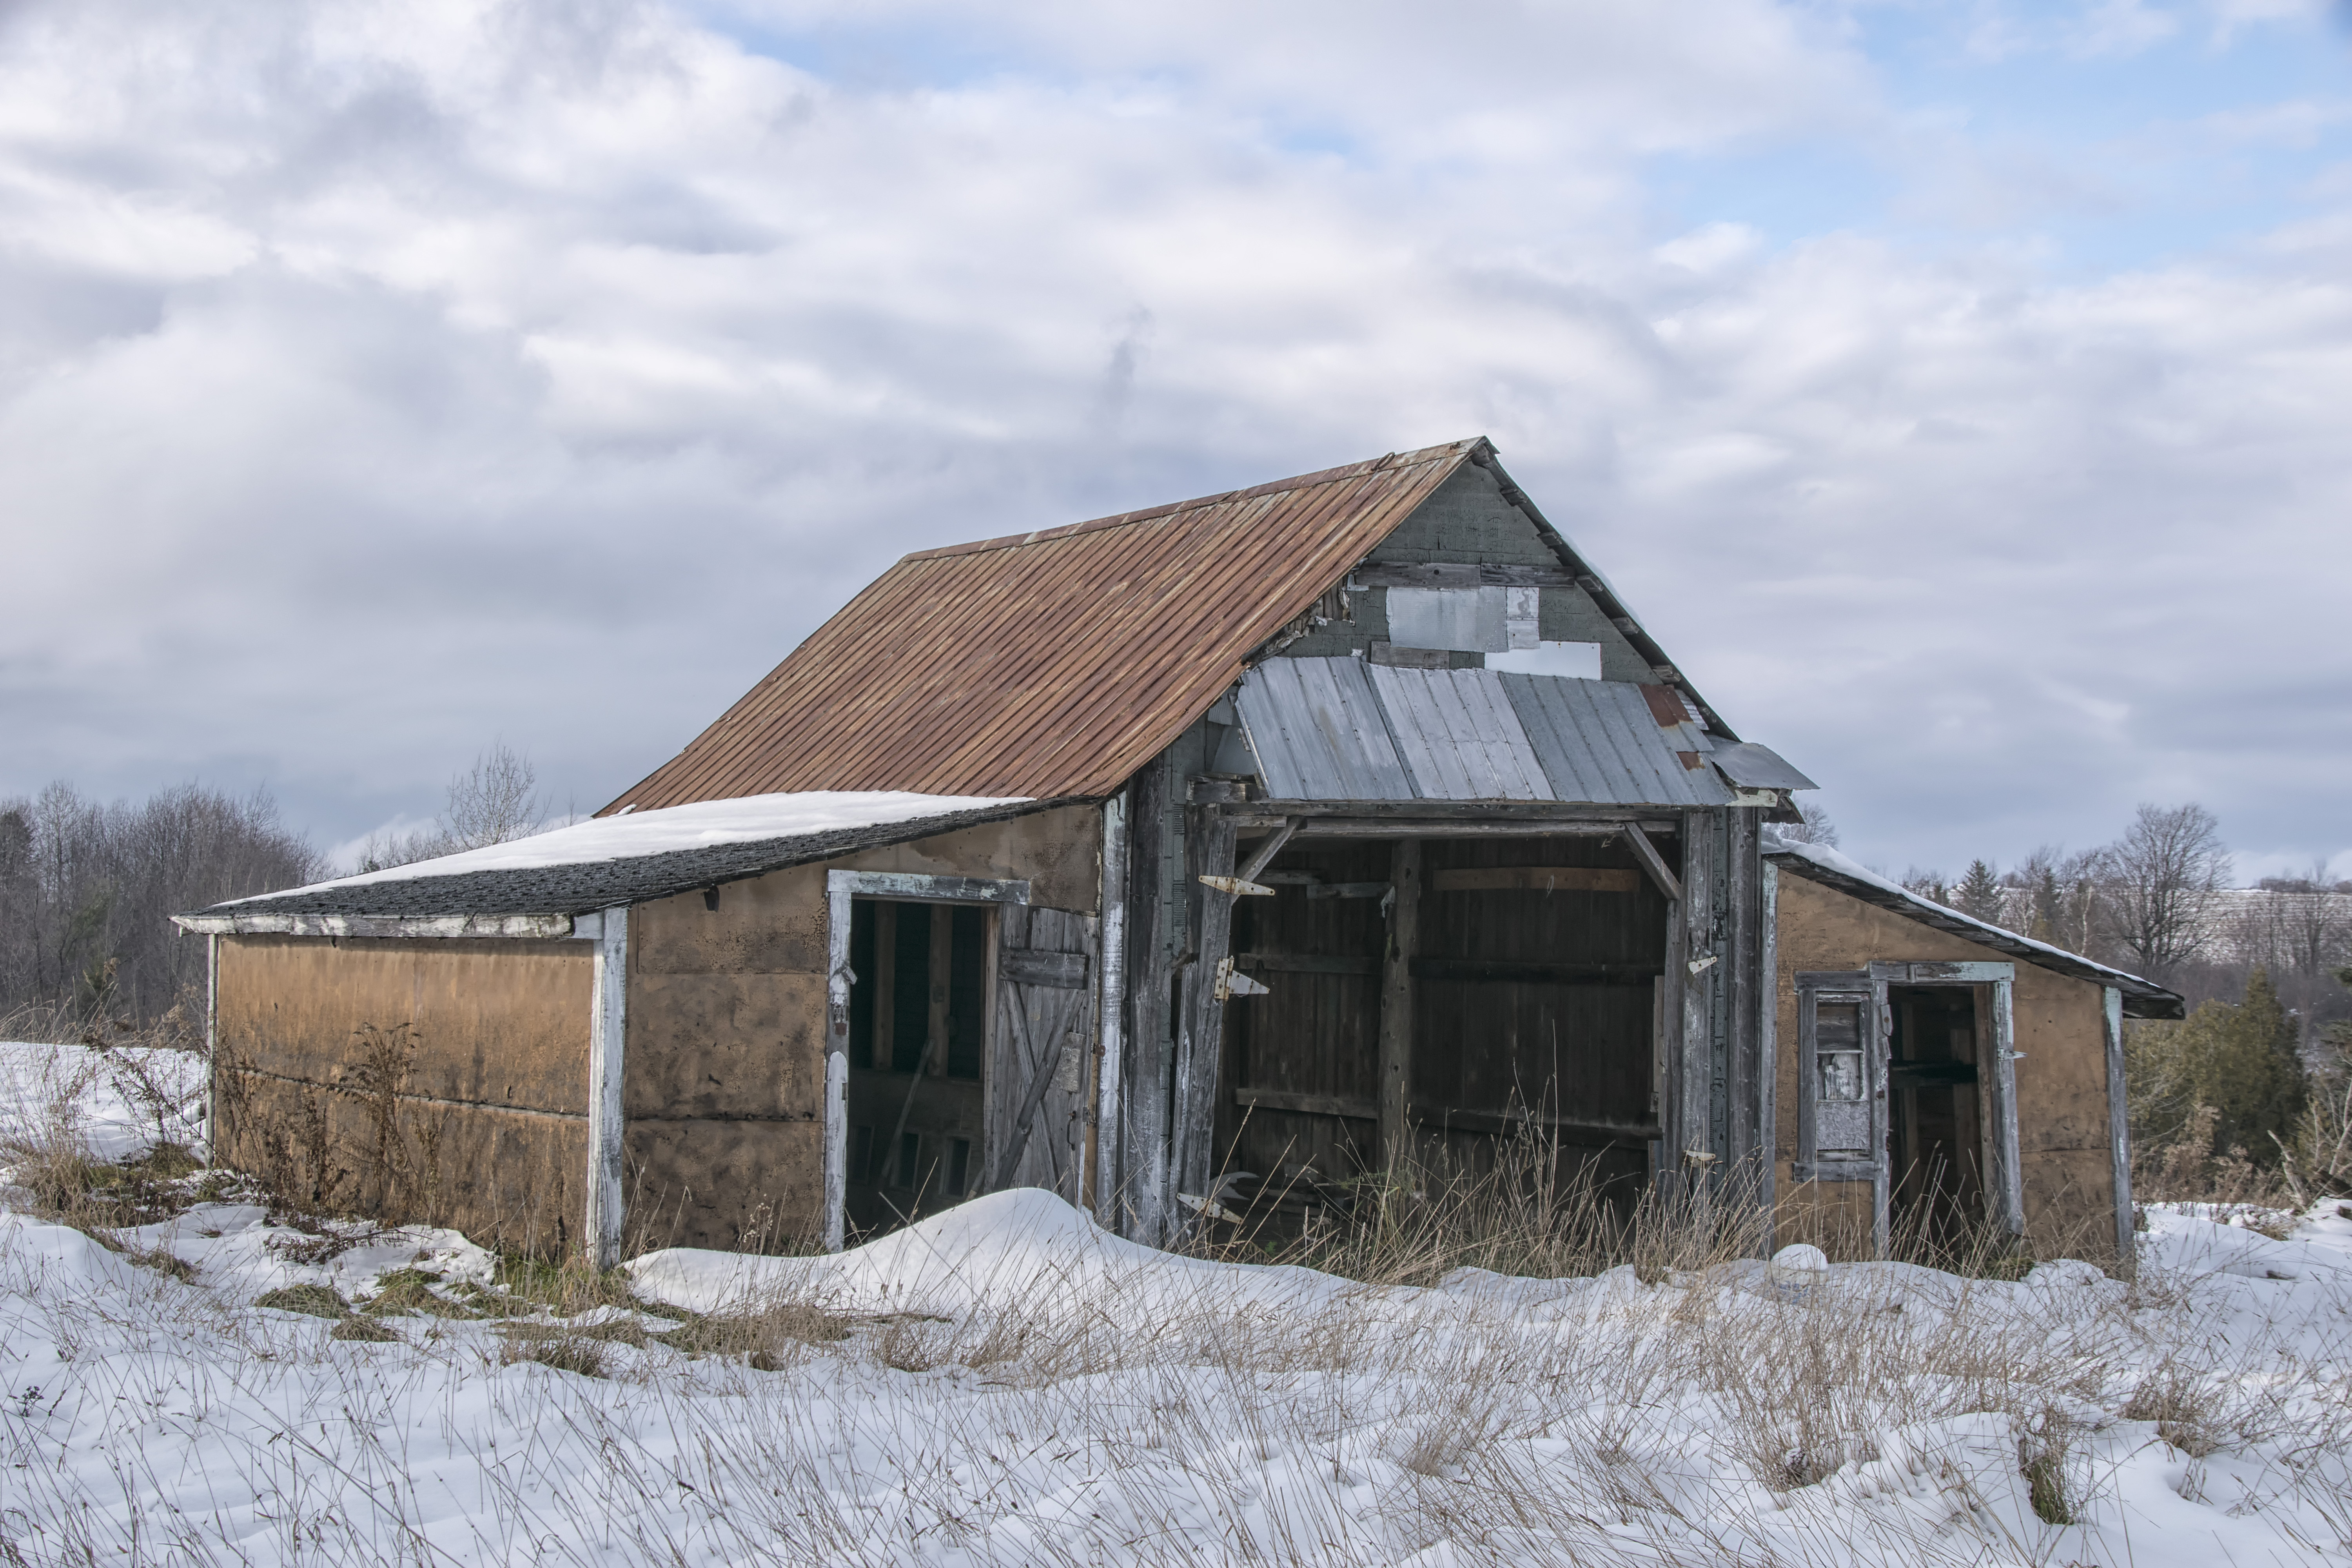
nature, snow, winter, wood, farm, house, roof, building, barn, home, shed, hut, shack, cottage, weather, season, canada, farmhouse, estate, quebec, log cabin, sherbrooke, rural area, sugar house